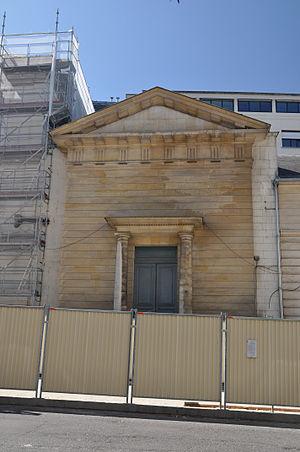
L'ancien hôpital de la Reine à Saint-Cloud dans le département des Hauts-de-Seine en France. L'hospice fondé par Marie Antoinette en 1788 fut construit par l'architecte Richard Mique. Il n'en subsiste que la chapelle classée encadrée par des bâtiments des 19e et 20e siècles. This building is classé au titre des Monuments Historiques. It is indexed in the Base Mérimée, a database of architectural heritage maintained by the French Ministry of Culture,
Cet article recense les monuments historiques des Hauts-de-Seine, en France.
L'hôpital René Huguenin est un hôpital de l’Institut Curie, situé à Saint-Cloud dans les Hauts-de-Seine. Il a été créé le 1ᵉʳ janvier 2010.